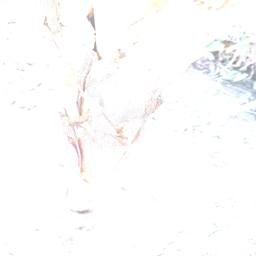
Label: BACTERIAL SOFT ROT